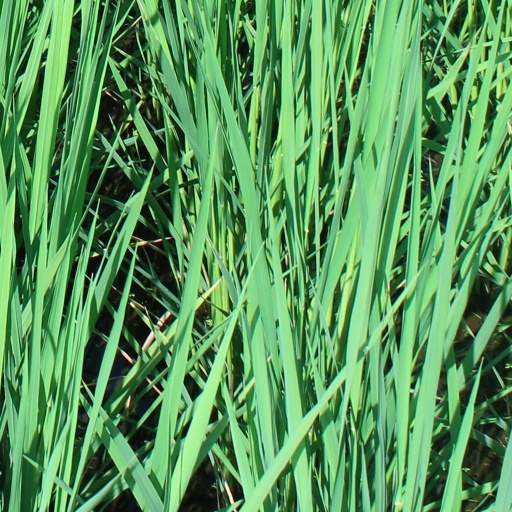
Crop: rice